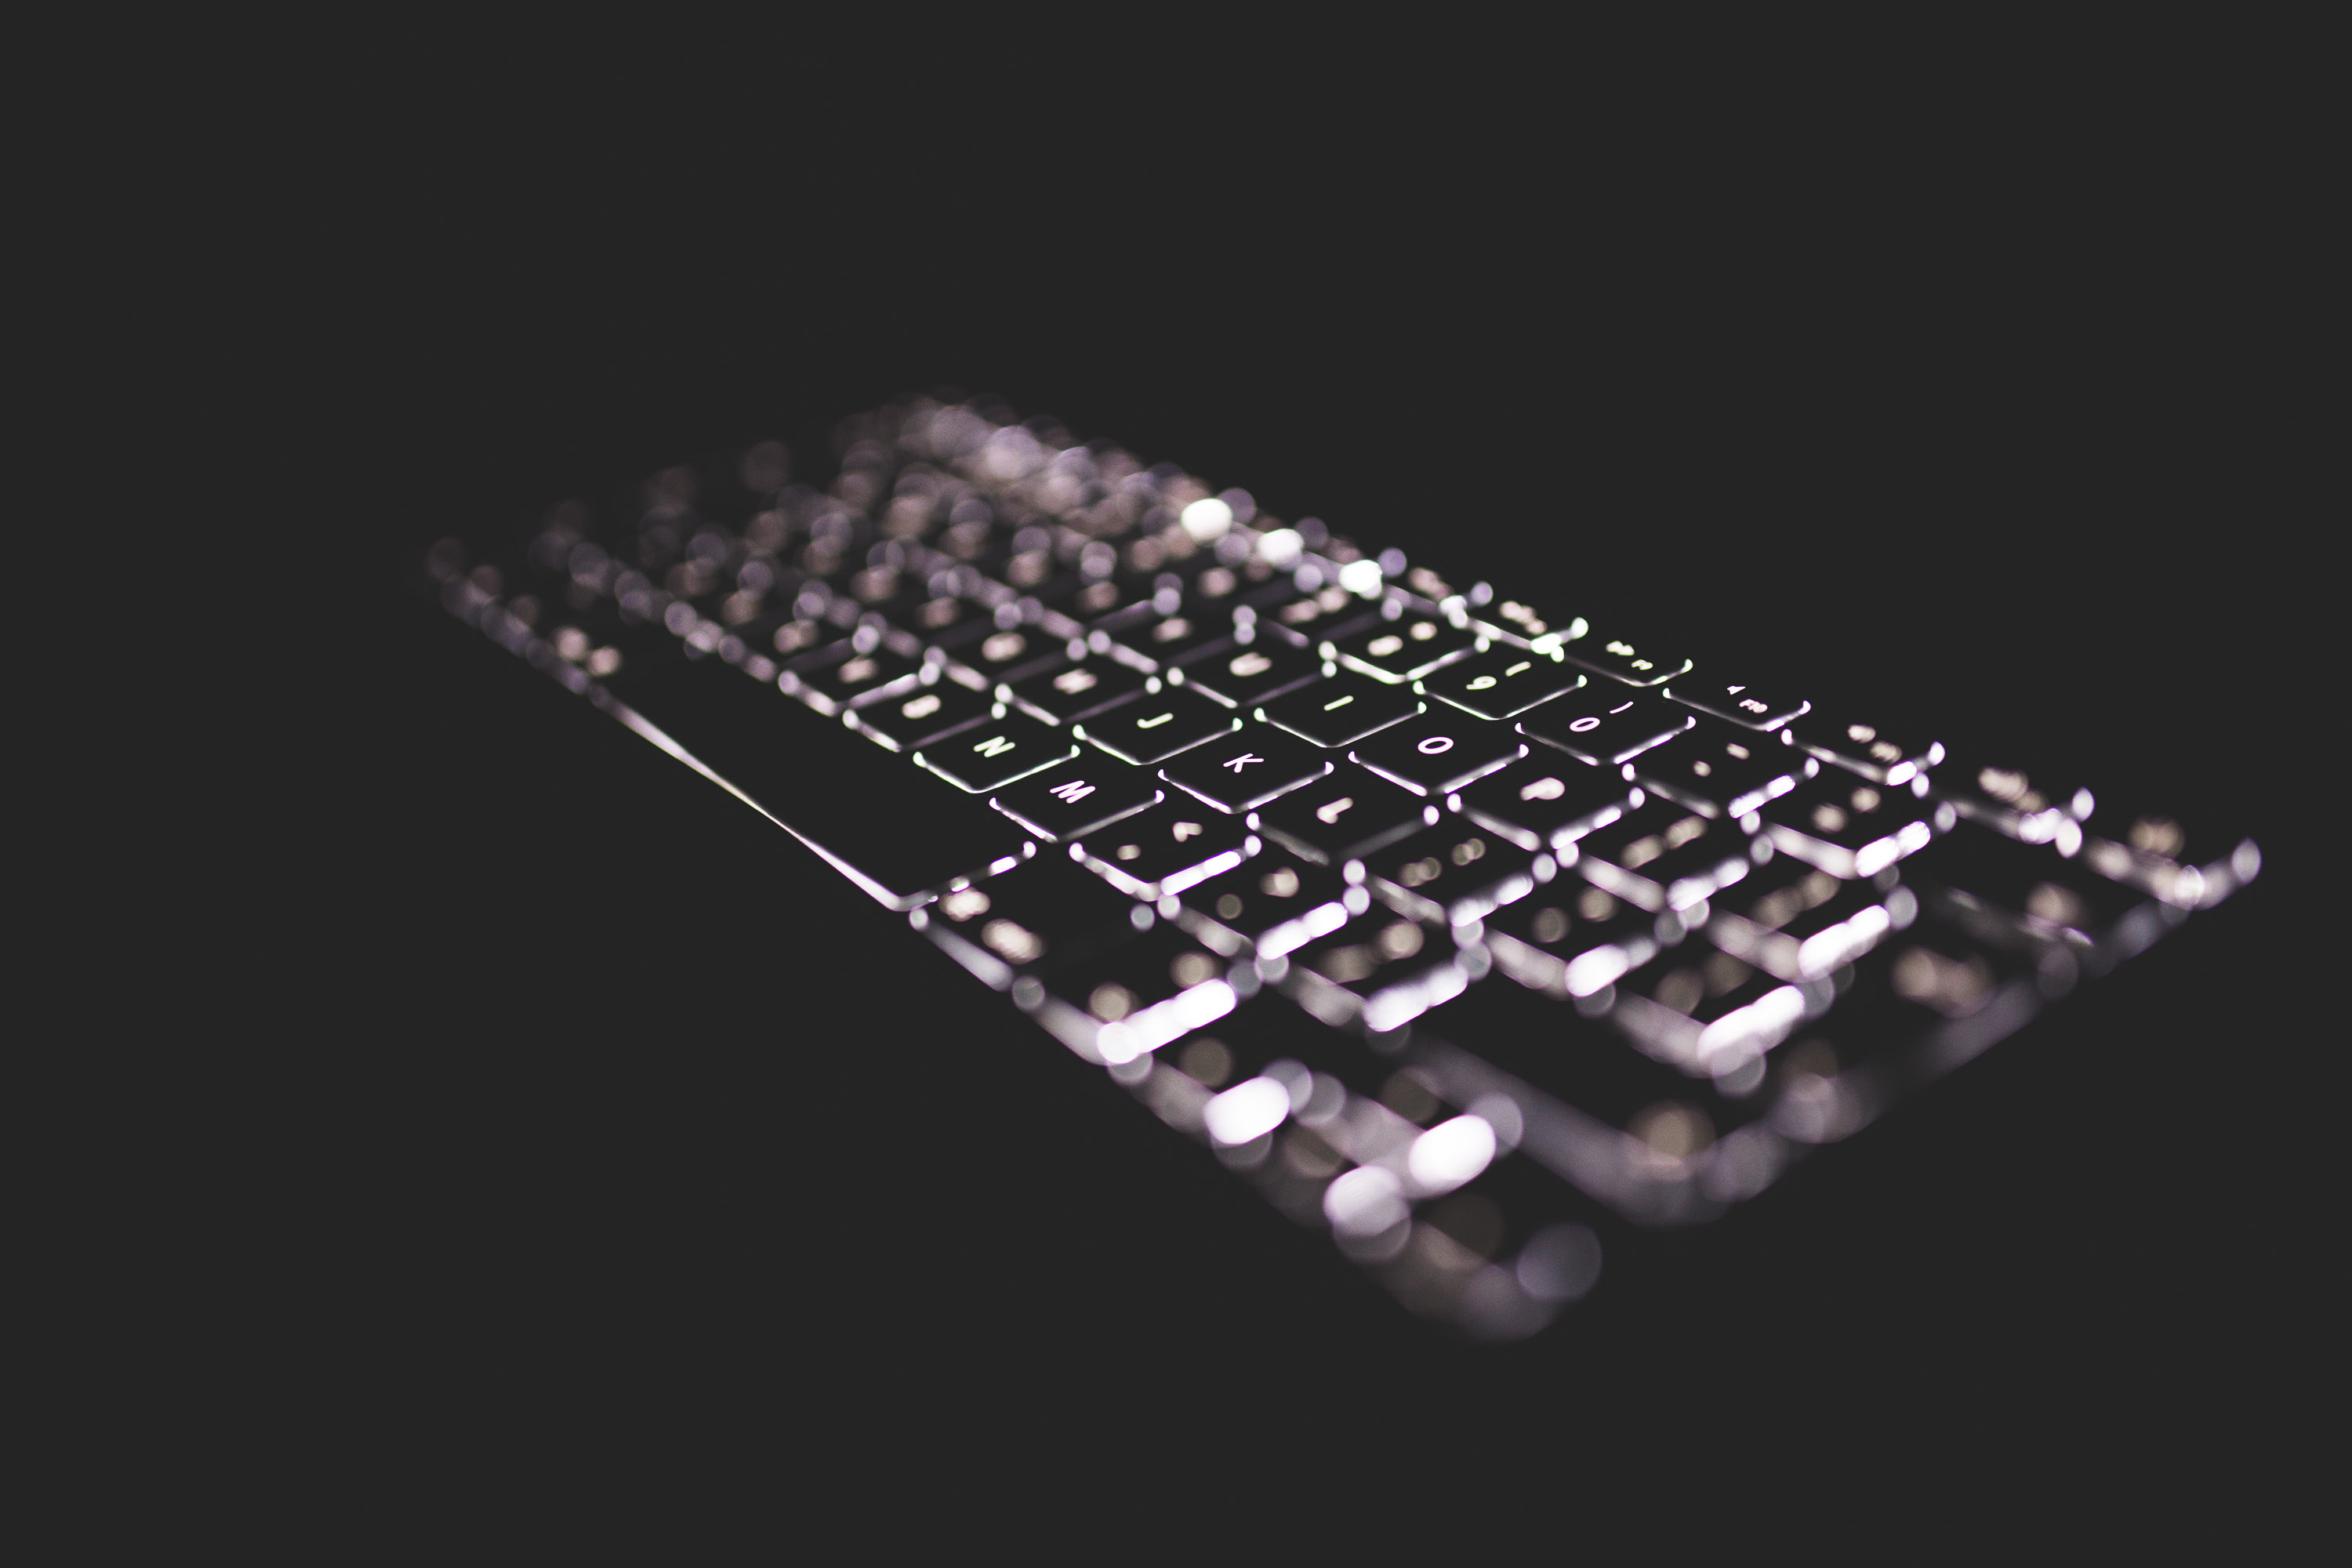
product, computer keyboard, font, technology, design, metal, photography, electronic device, input device, computer component, silver